Beale Street Baptist Church

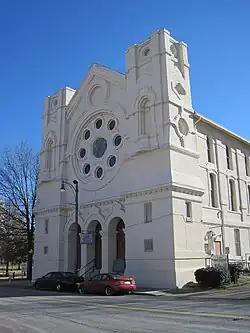
Beale Street Baptist Church

Beale Street Baptist Church, also known as, First Baptist Church or Beale Avenue Baptist Church, is a historic church on Beale Street, in Memphis, Tennessee. It is affiliated with the National Baptist Convention, USA.